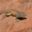
Label: lizard